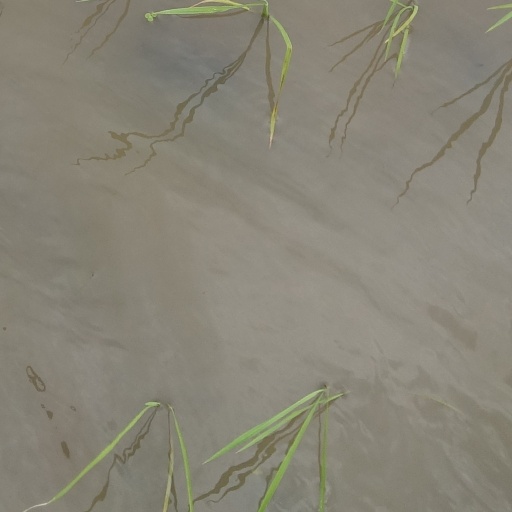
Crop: rice